Batravirus ranidallo1

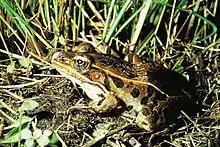
A healthy northern leopard frog ("Rana pipiens") in its habitat

During the cooler winter months, the virus replicates rapidly without the host exhibiting many symptoms. Once the warmer months roll around, viral replication rates dramatically lower to the point of little to no replication, and tumor growth begins. This is not due to the lack of an immune response in the frogs during hibernation, but the temperature of the months themselves. This is illustrated by the fact that tumors can be cleansed of the virus by exposing them to high temperatures, even in the absence of antibodies. This is also seen in the studies in which warm frogs nearly devoid of tumors are cooled down, reinitiating viral replication.